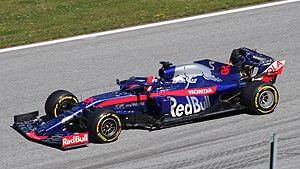
La Toro Rosso STR14 est la monoplace de Formule 1 engagée par la Scuderia Toro Rosso dans le cadre du championnat du monde de Formule 1 2019. La paire de pilotes officialisés à son volant est le Russe Daniil Kvyat, qui est pour la troisième fois consécutive chez l'écurie italienne, et le Thaïlandais Alexander Albon, rookie. Conçue par l'ingénieur britannique James Key, la STR14 est présenté le 11 février 2019 en ligne.
Daniil Kvyat, né le 26 avril 1994 à Oufa en Russie, est un pilote automobile russe. Vice-champion en Eurocup Formula Renault 2.0 2012 et champion de GP3 Series 2013, il débute en Formule 1 avec la Scuderia Toro Rosso au Grand Prix d'Australie 2014 et rejoint l'écurie Red Bull Racing l'année suivante, aux côtés de l'Australien Daniel Ricciardo.